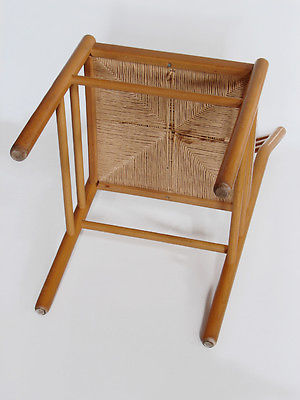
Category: chair